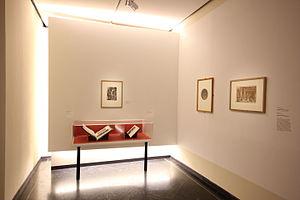
Musée des Beaux-Arts de Lyon - Exposition Lyon Renaissance - Vue des salles
Lyon Renaissance. Arts et humanisme est une exposition qui s'est déroulée du 23 octobre 2015 au 25 janvier 2016 au musée des Beaux-Arts de Lyon.